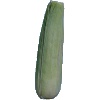
Label: corn_husk